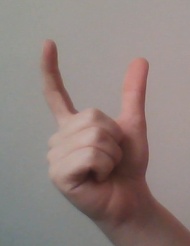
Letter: nun